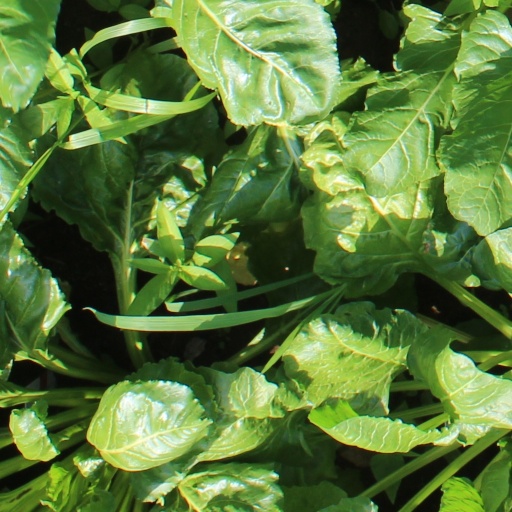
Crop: sugar beet